Homie Rollerz

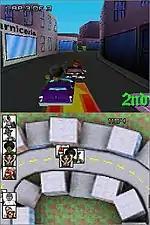
A typical race in the game, showing the player in second place.

"Homie Rollerz" is a kart racing game where the player plays as one of ten different selectable Homies characters in several race tracks, based on the Homies universe. Each character has a unique vehicle, with further customization options being purchasable with "respect points", the game's currency, obtained by performing tricks and winning races.